Robert Montgomery (poet)

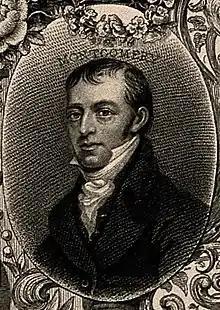
Robert Montgomery

Robert Montgomery (1807–1855) was an English poet and minister, the natural son of Robert Gomery (1778-1853), an actor and clown, and Elizabeth Medows Boyce, a schoolteacher.